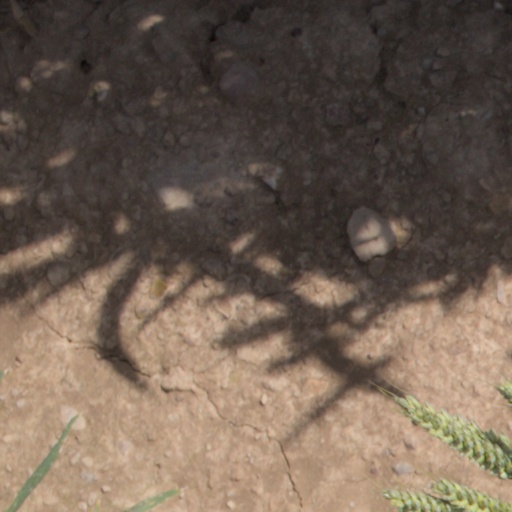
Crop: wheat